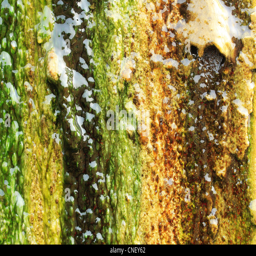
algae growing on a wall completely covering its surface